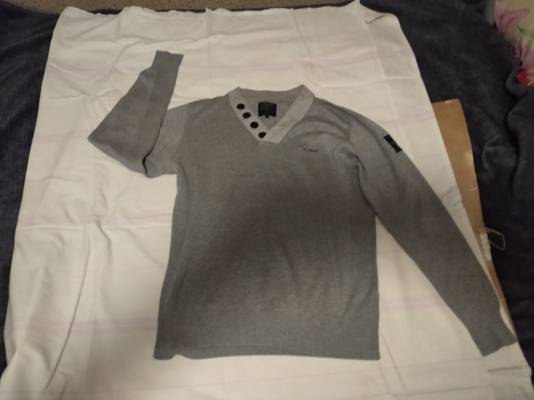
Waste category: clothes